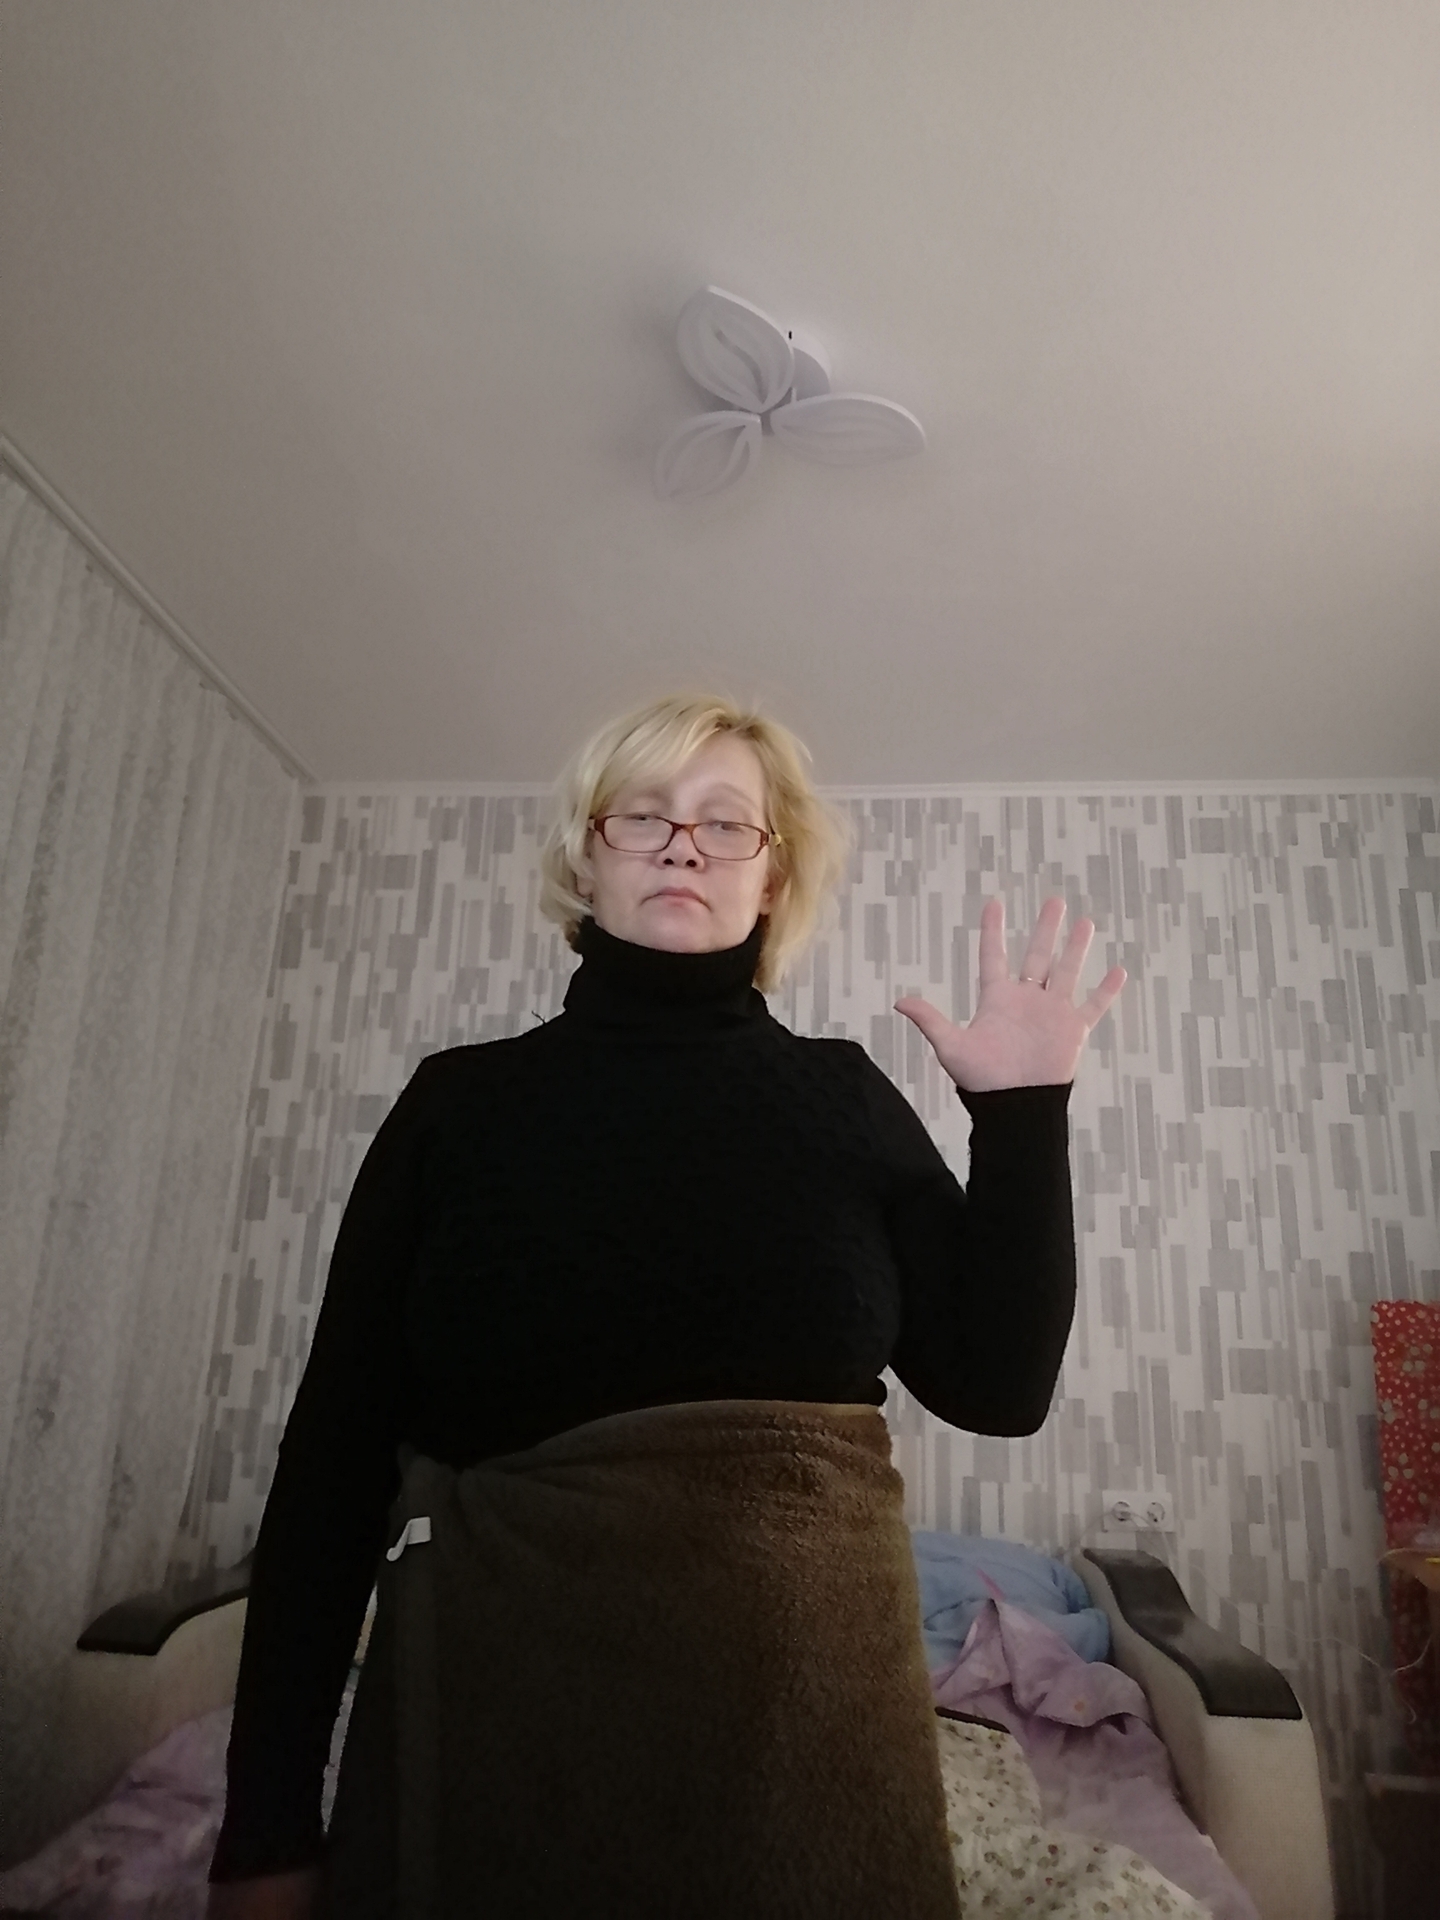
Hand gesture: palm